EPCR Challenge Cup

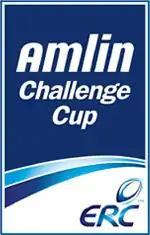
The Challenge Cup logo used while the tournament was sponsored by Amlin

European rugby competition began with the launch of the Heineken Cup in the summer of 1995.